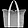
Label: Bag